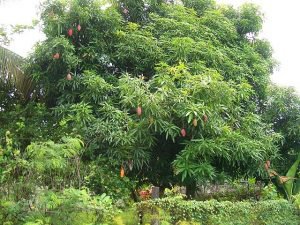
Label: Mango